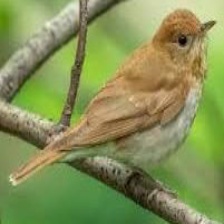
Species: VEERY
Scientific name: CATHARUS FUSCESCENS